Rheinhausen–Hochfeld train ferry

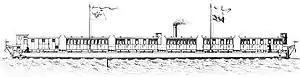
Pontoon loaded with carriages on a trip across the Rhine

Five pontoons for the transport of wagons were ordered from "Cologne Maschinenbau AG" (a subsidiary of the Berlin-Anhalt Railway Company) in Cologne-Bayenthal. The 47 metre-long pontoons, "Ruhr", "Lahn" and "Mosel" could carry eight freight wagons cars or five carriages. The fourth pontoon, the 63 metre-long "Rhein" carried ten freight wagons or seven carriages. The fifth pontoon, "Eisponte" carried five wagons. A 30 horsepower steam engine was installed at each end of the ferry route, which hauled a cable across the Rhine, connected via a 2.5 metre-long pulley to each pontoon. The wagons ran over a mobile pier on to the pontoon or off it on the other shore. The pontoons ran on a 65 mm-thick rope guide cable over the river. A second cable was used to tow; it was hauled by the pontoon steam engine by means of two pulleys.